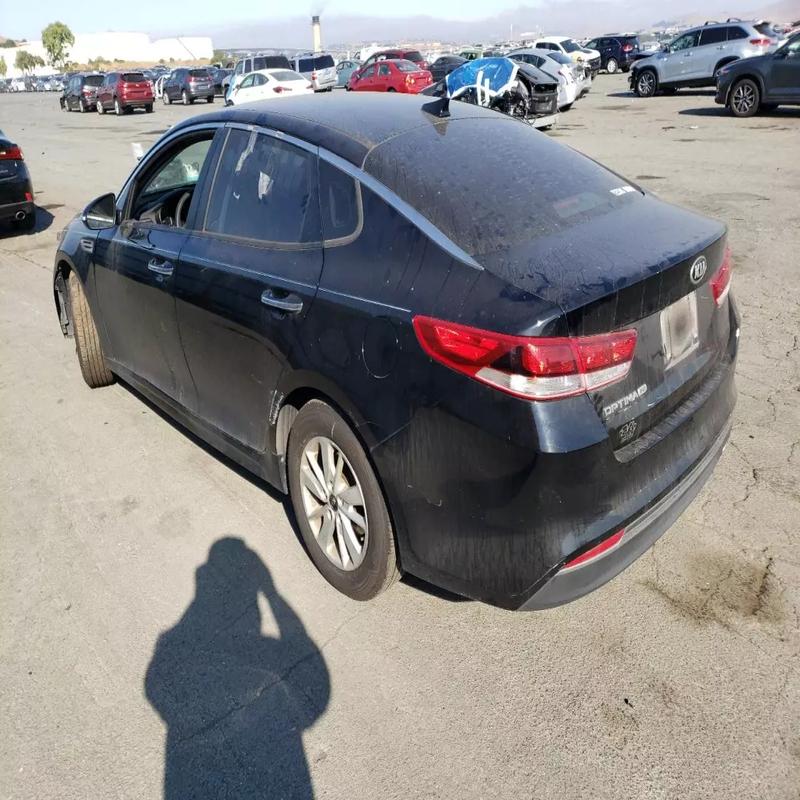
Aucun dommage détecté.
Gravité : aucun